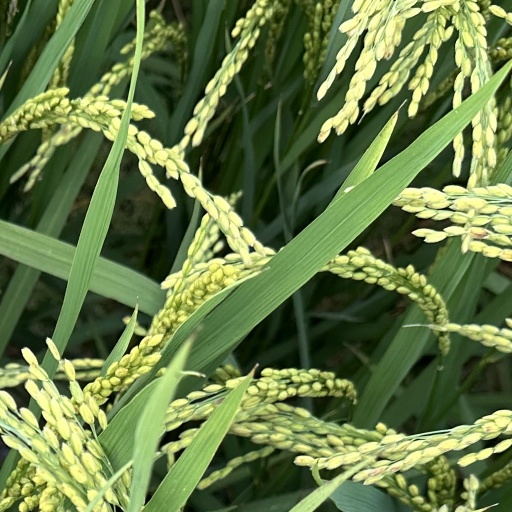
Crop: rice